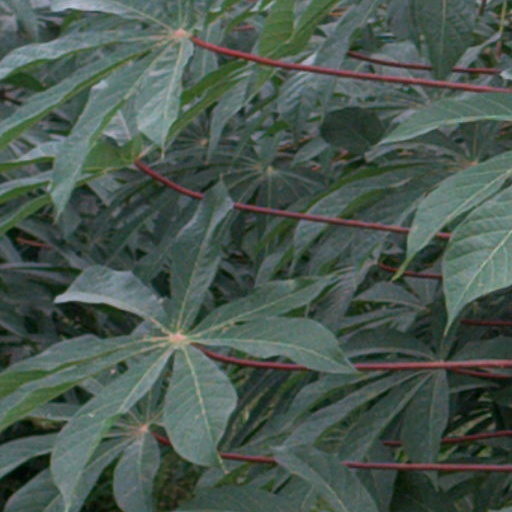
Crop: cassava